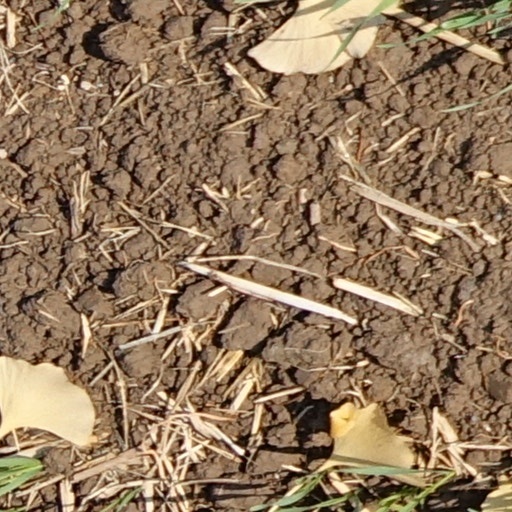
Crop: wheat